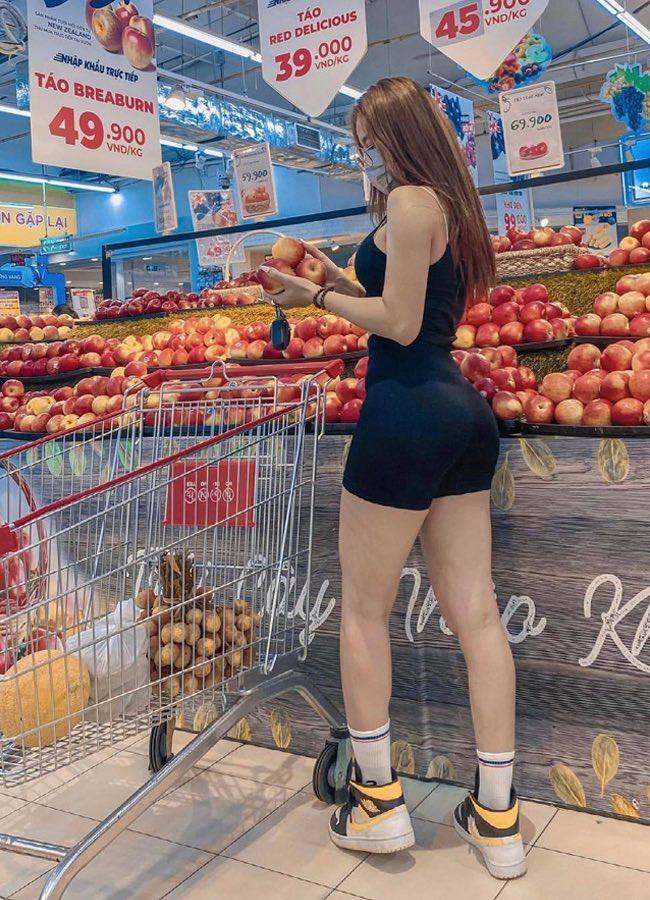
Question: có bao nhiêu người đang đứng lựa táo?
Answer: có một bạn nữ mặc đồ đen đang đứng lựa táo